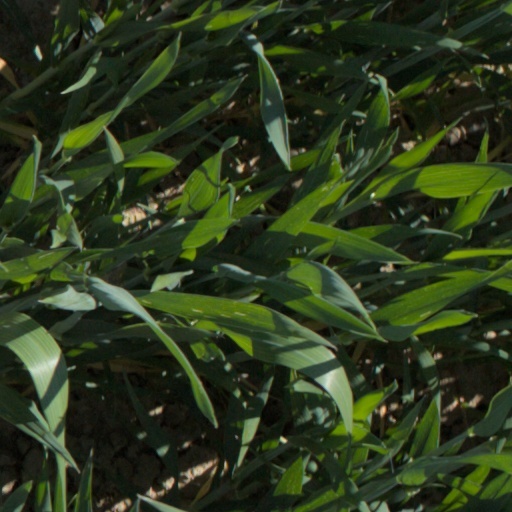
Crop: wheat